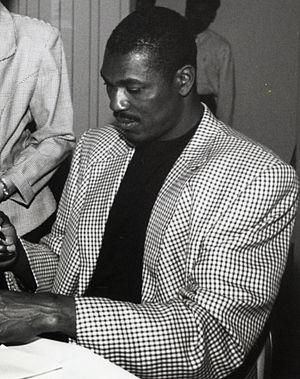
Hakeem Olajuwon est un ancien joueur de basket-ball américain ayant évolué dans le club NBA des Rockets de Houston avant de terminer sa carrière aux Raptors de Toronto.
La draft 1984 de la NBA est la 38ᵉ draft organisée par la National Basketball Association. Elle se tient le 19 juin 1984, en amont de la saison NBA 1984-1985, au Madison Square Garden à New York, dans l'État de New York aux États-Unis. La cérémonie est diffusée aux États-Unis sur la chaîne de télévision câblée USA Network.
La National Basketball Association est la principale ligue de basket-ball nord-américaine créée en 1946 sous le nom de BAA.
Le club des Rockets de Houston est une franchise de basket-ball de la National Basketball Association basée à Houston dans l'État du Texas. Ils concourent dans la NBA en tant qu’équipe membre de la conférence Ouest, au sein la division Sud-Ouest de la ligue. L’équipe joue ses matchs à domicile au Toyota Center, situé au centre-ville de Houston.